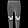
Label: Trouser